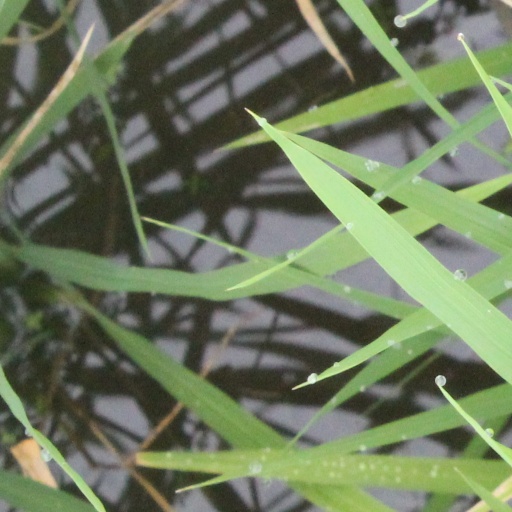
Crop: rice